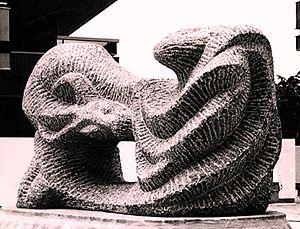
Tauromachie de Shelomo Selinger, Granit rose 135 x 210 x 80, à l'emplacement des arènes du Bouscat, Bordeaux.
Shelomo Selinger, né en 1928 à Szczakowa, est un sculpteur et dessinateur franco-israélien, établi à Paris depuis 1956.
Le Bouscat est une commune du Sud-Ouest de la France, située dans le département de la Gironde en région Nouvelle-Aquitaine.